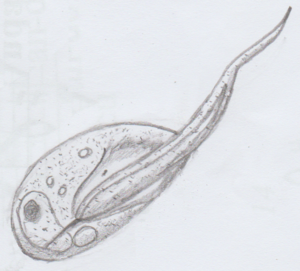
Les Apusozoa sont un groupe d'organismes unicellulaires très simples. Une centaine d'espèces est connue. La position des Apusozoa dans les eucaryotes reste discutée, à la base des bicontes ou à proximité des amibozoaires, ainsi que le caractère monophylétique du groupe.